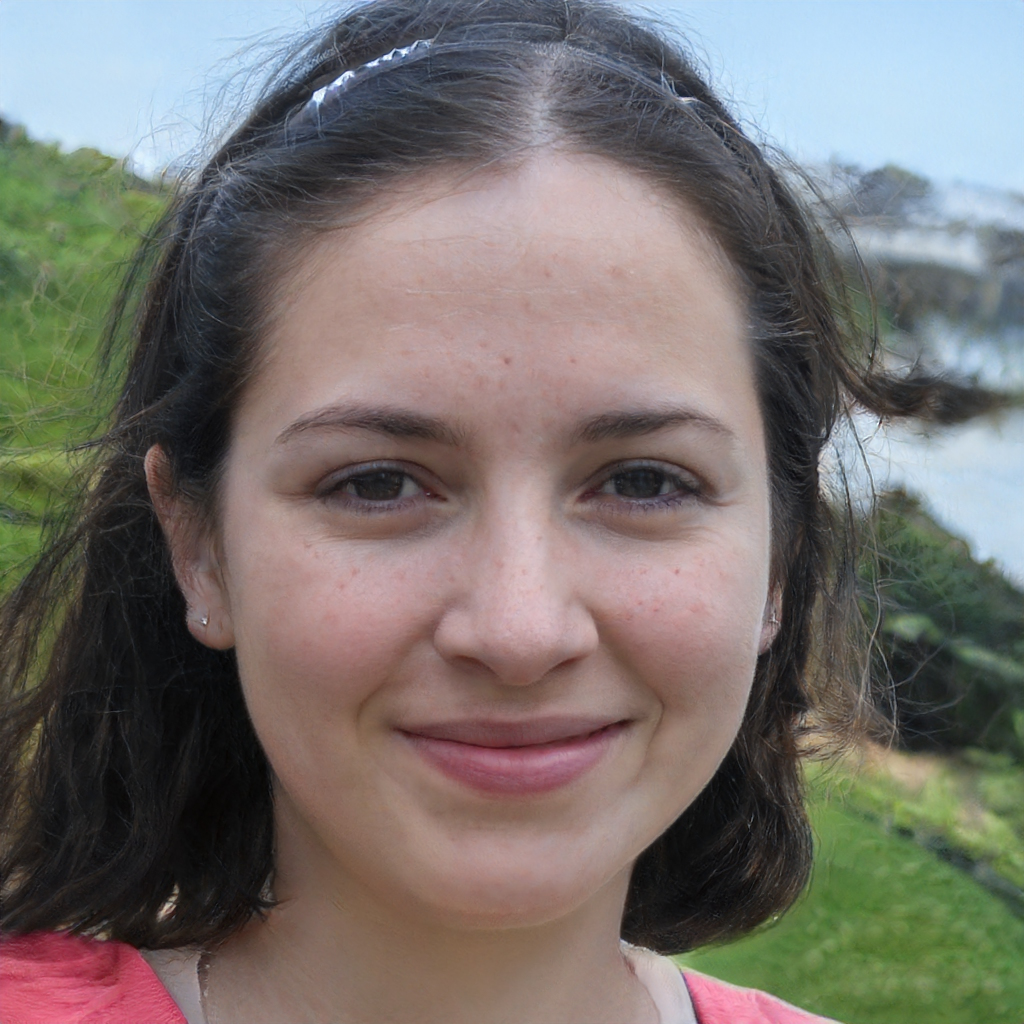
Label: Colored